Fried chicken

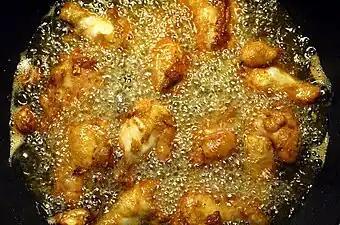
Chicken wings being fried in a pan filled with corn oil

The expression "fried chicken" was first recorded in the 1830s, and frequently appears in American cookbooks of the 1860s and 1870s. The origin of fried chicken in the southern states of America has been traced to precedents in Scottish and West African cuisine. Scottish fried chicken was battered with seasonings and deep fried in lard and West African fried chicken added different seasonings, and was battered and cooked in palm oil. African seasoning techniques were used in the American South by enslaved Africans.